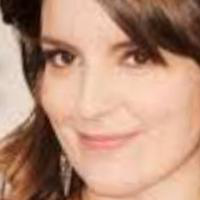
Age group: age 21-30